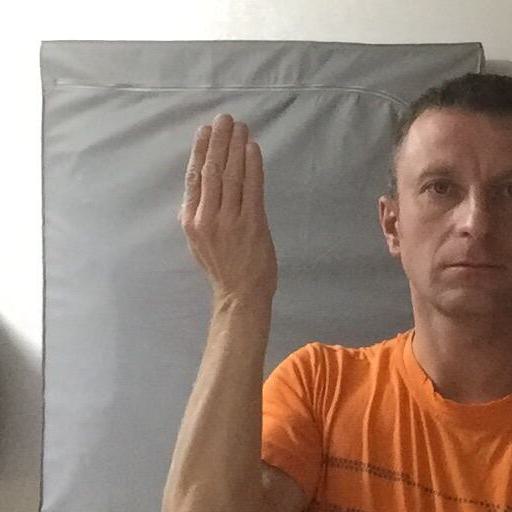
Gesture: stop_inverted